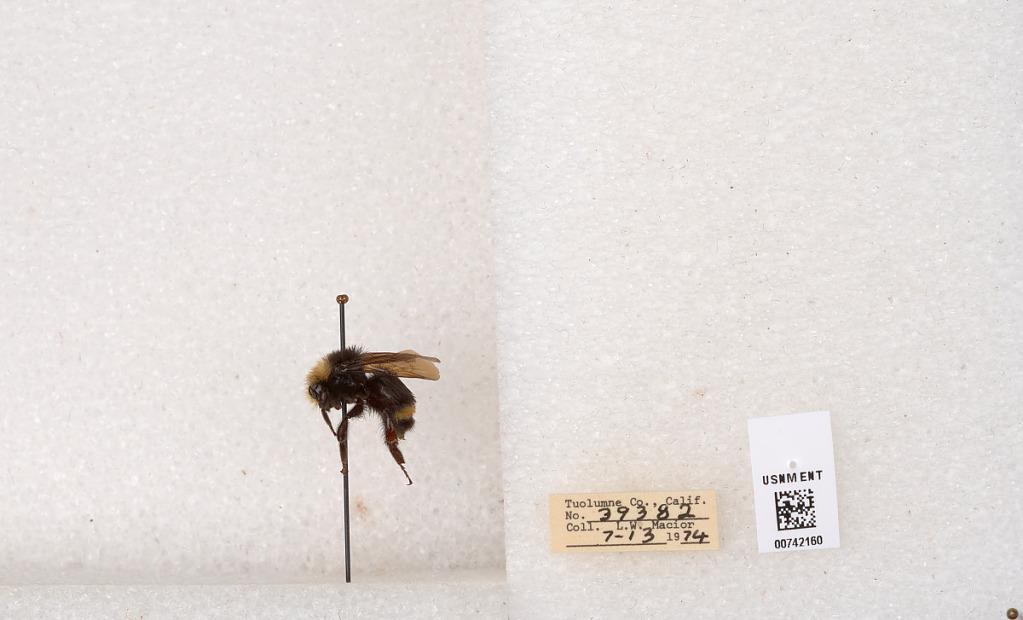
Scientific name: Bombus (Pyrobombus) vosnesenskii Radoszkowski
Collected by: L. Macior
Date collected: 1974-7-13
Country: United States
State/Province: California
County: Tuolumne
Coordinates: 37.9712, -120.228